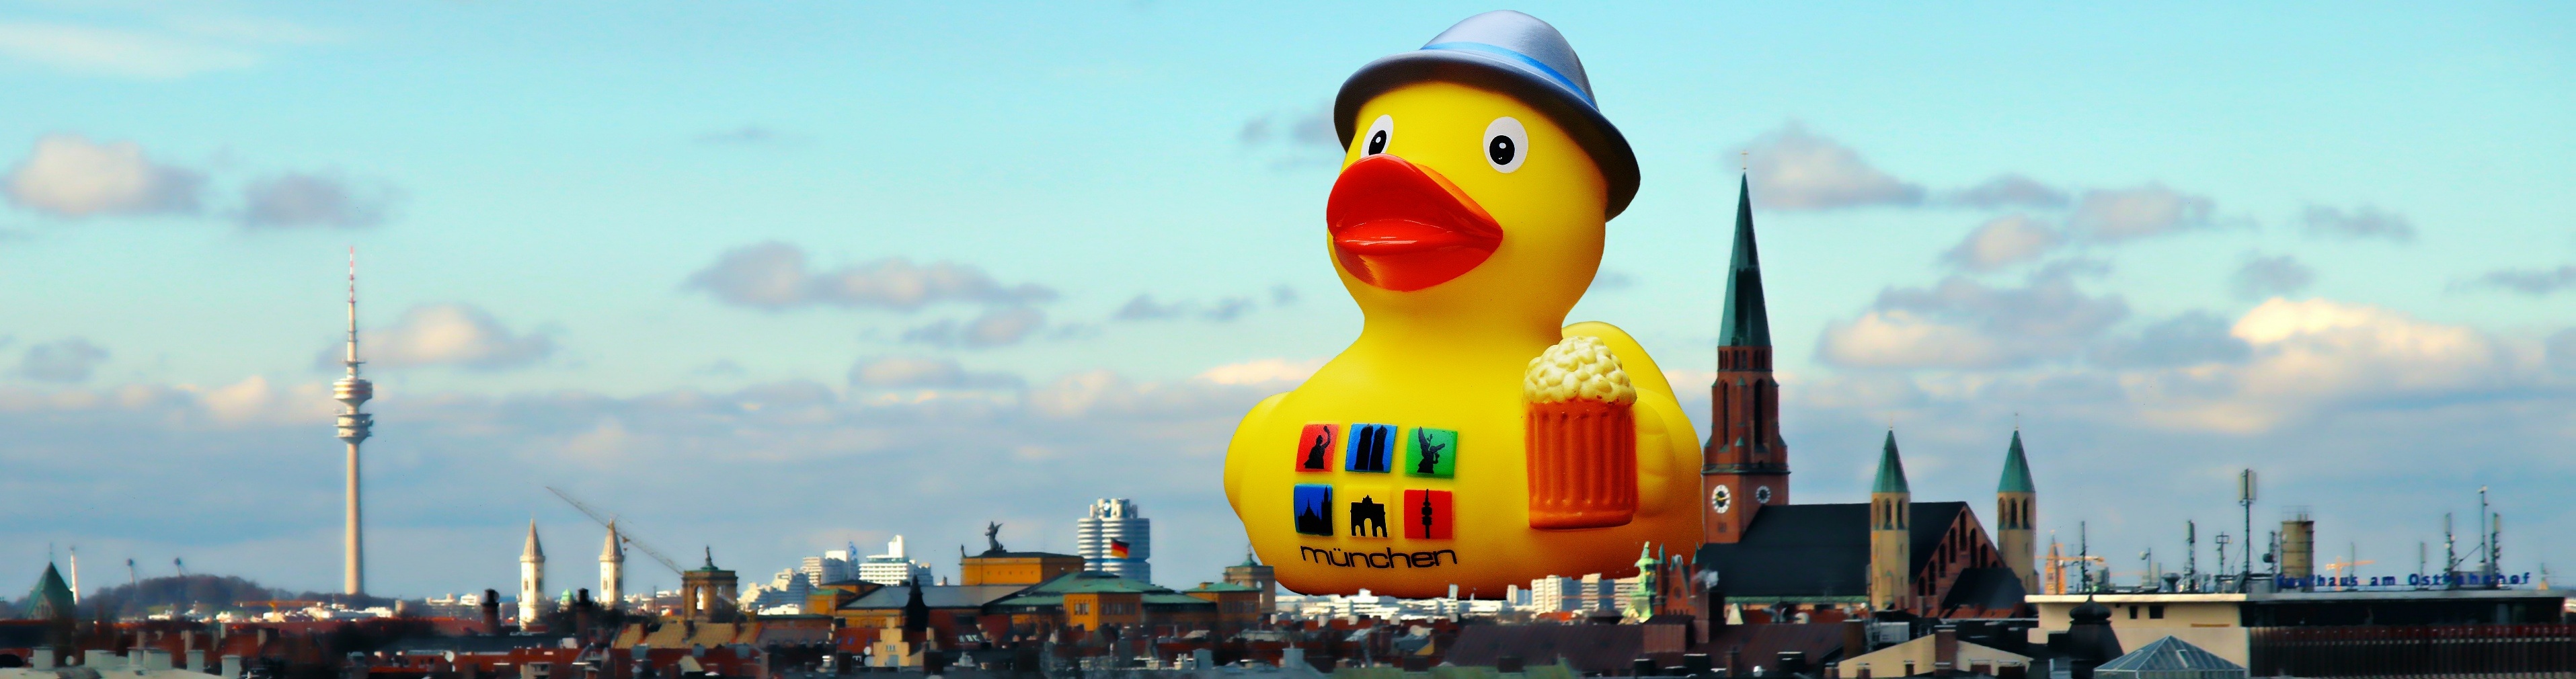
water, bird, sky, city, panorama, yellow, tourism, beer, celebrate, duck, vertebrate, germany, bavaria, water bird, munich, oktoberfest, state capital, ducks geese and swans